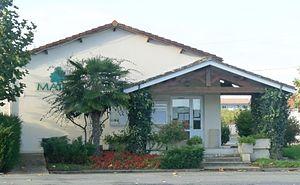
Mairie de Mérignac, Charente-Maritime, France
Mérignac est une commune du sud-ouest de la France située dans le département de la Charente-Maritime.